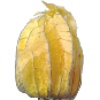
Label: Physalis with Husk 1